Jones County, Iowa

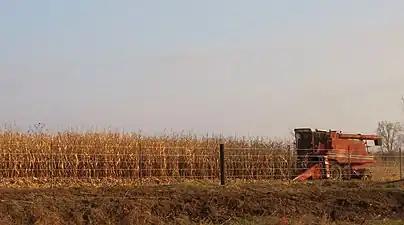
Harvesting corn during the record 2009 season in Jones County.

According to the U.S. Census Bureau, the county has a total area of , of which is land and (0.2%) is water.